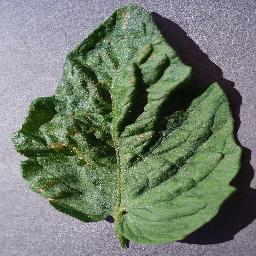
Label: Tomato___Target_Spot